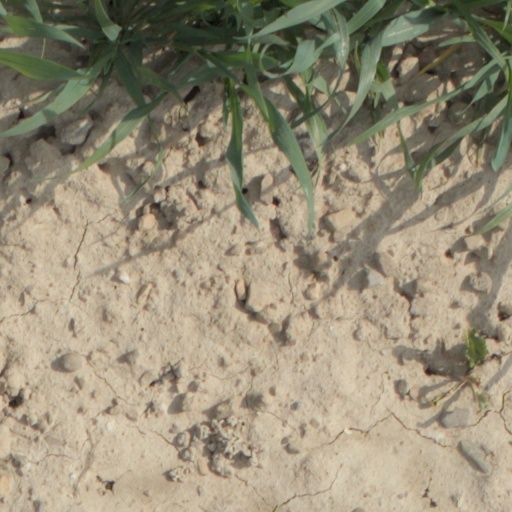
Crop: wheat